Stevens–Gilchrist House

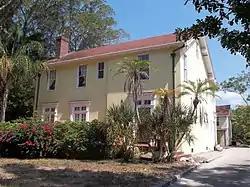

The Stevens–Gilchrist House, at 235 Delmar Avenue in Whitfield, Manatee County, Florida, is located in the Whitfield Estates Subdivision in the Sarasota metropolitan area, and was built in 1926. It has also been known as Norrie House. Although the Whitfield Estates Subdivision is in Manatee County, Florida, not in the city of Sarasota, Florida (in Sarasota County) proper, residents use "Sarasota" as their mailing address and have associated themselves more with Sarasota, just to the south, rather than with Bradenton a bit further to the north.